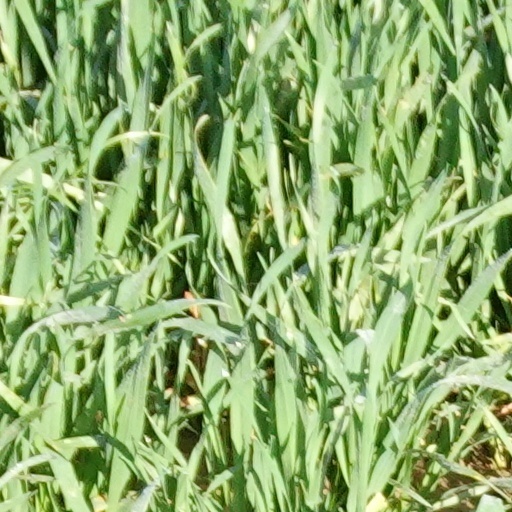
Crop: wheat